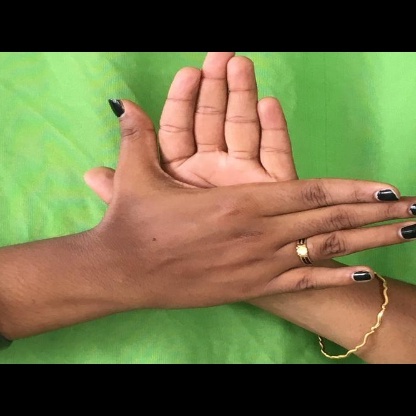
Mudra: Chakra